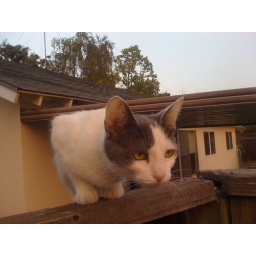
Jun 28 180/366This cat was peeking over the fence at my friend's place. All she wanted was a little love.